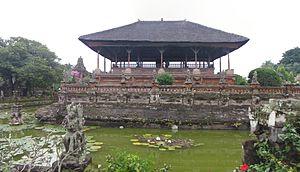
L'histoire de Bali couvre une période s'étendant du Paléolithique à nos jours. Elle est nécessairement liée à celle des îles voisines et plus généralement, de l'archipel indonésien. En particulier, Bali a une histoire commune avec l'Est de Java au moins à partir du XIᵉ siècle, avec l'avènement du roi Airlangga dont le père, le prince Udayana, était balinais, jusqu'à 1770, date à laquelle le dernier prince de Blambangan, vassal des rois balinais, se convertit à l'islam sous la pression des Hollandais de la VOC, qui souhaitait soustraire l'est de Java à l'influence balinaise.